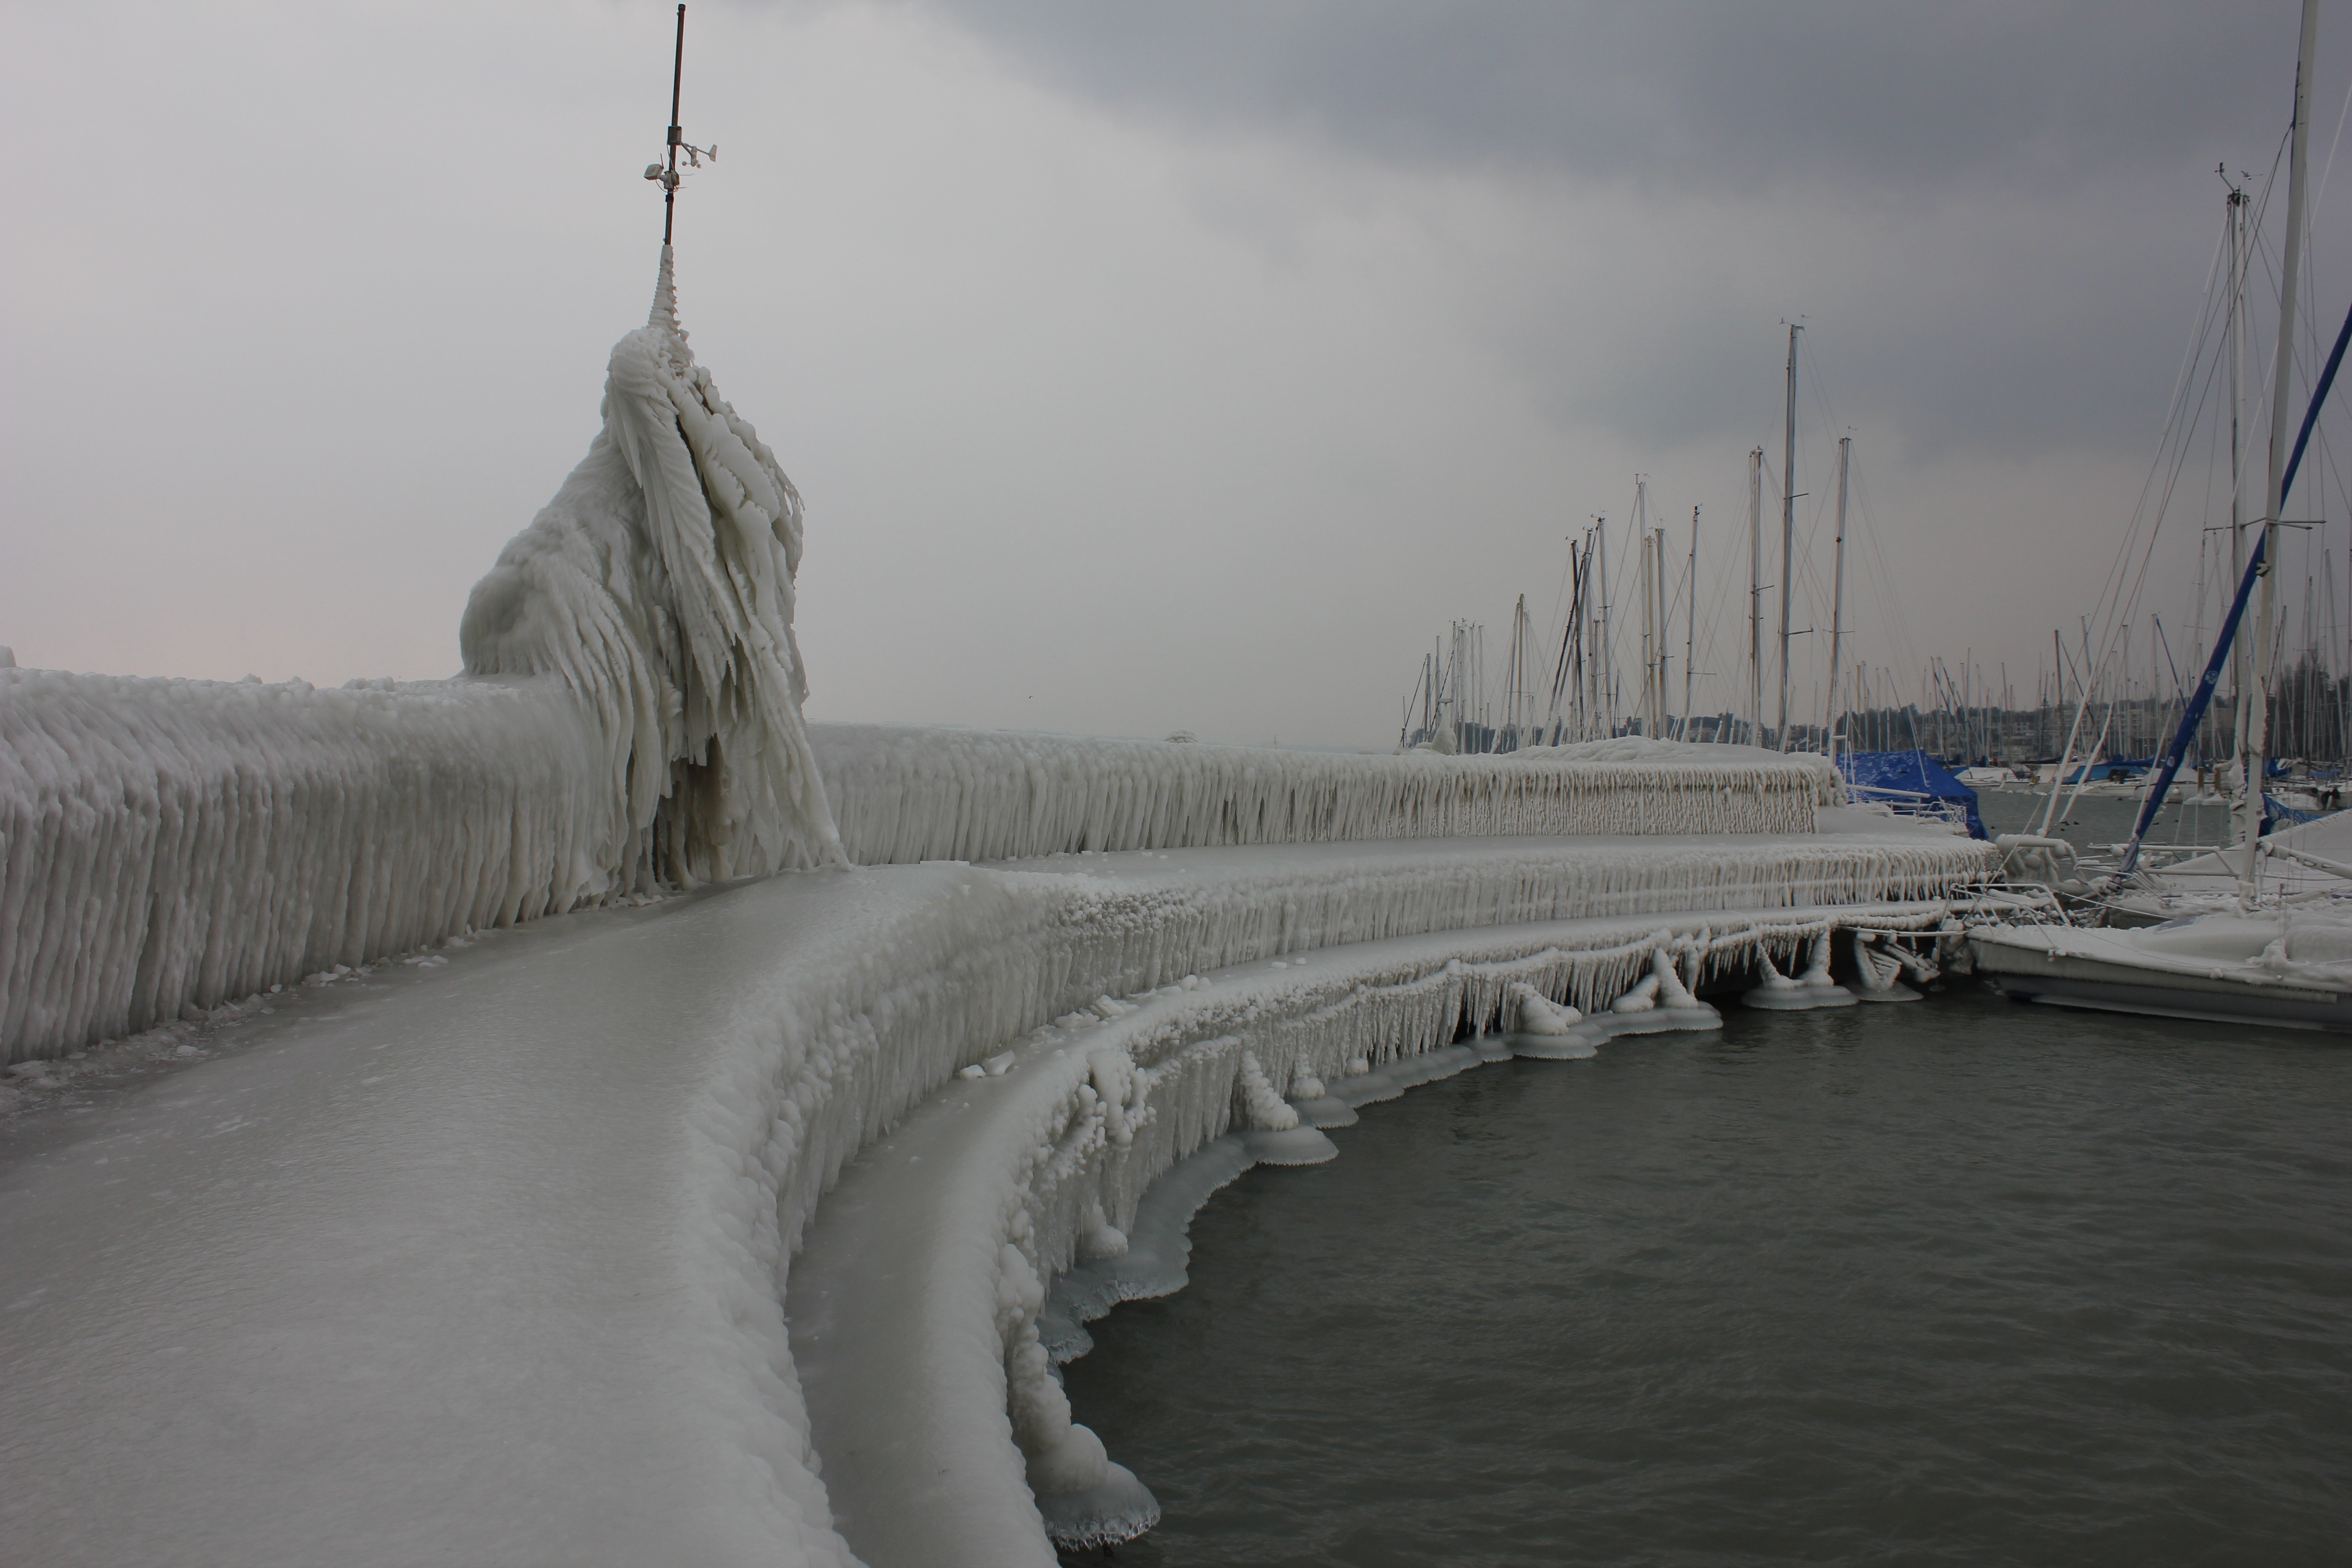
sea, water, snow, cold, winter, morning, perspective, river, ice, reflection, weather, season, waterway, stalactite, ice curtain, atmospheric phenomenon